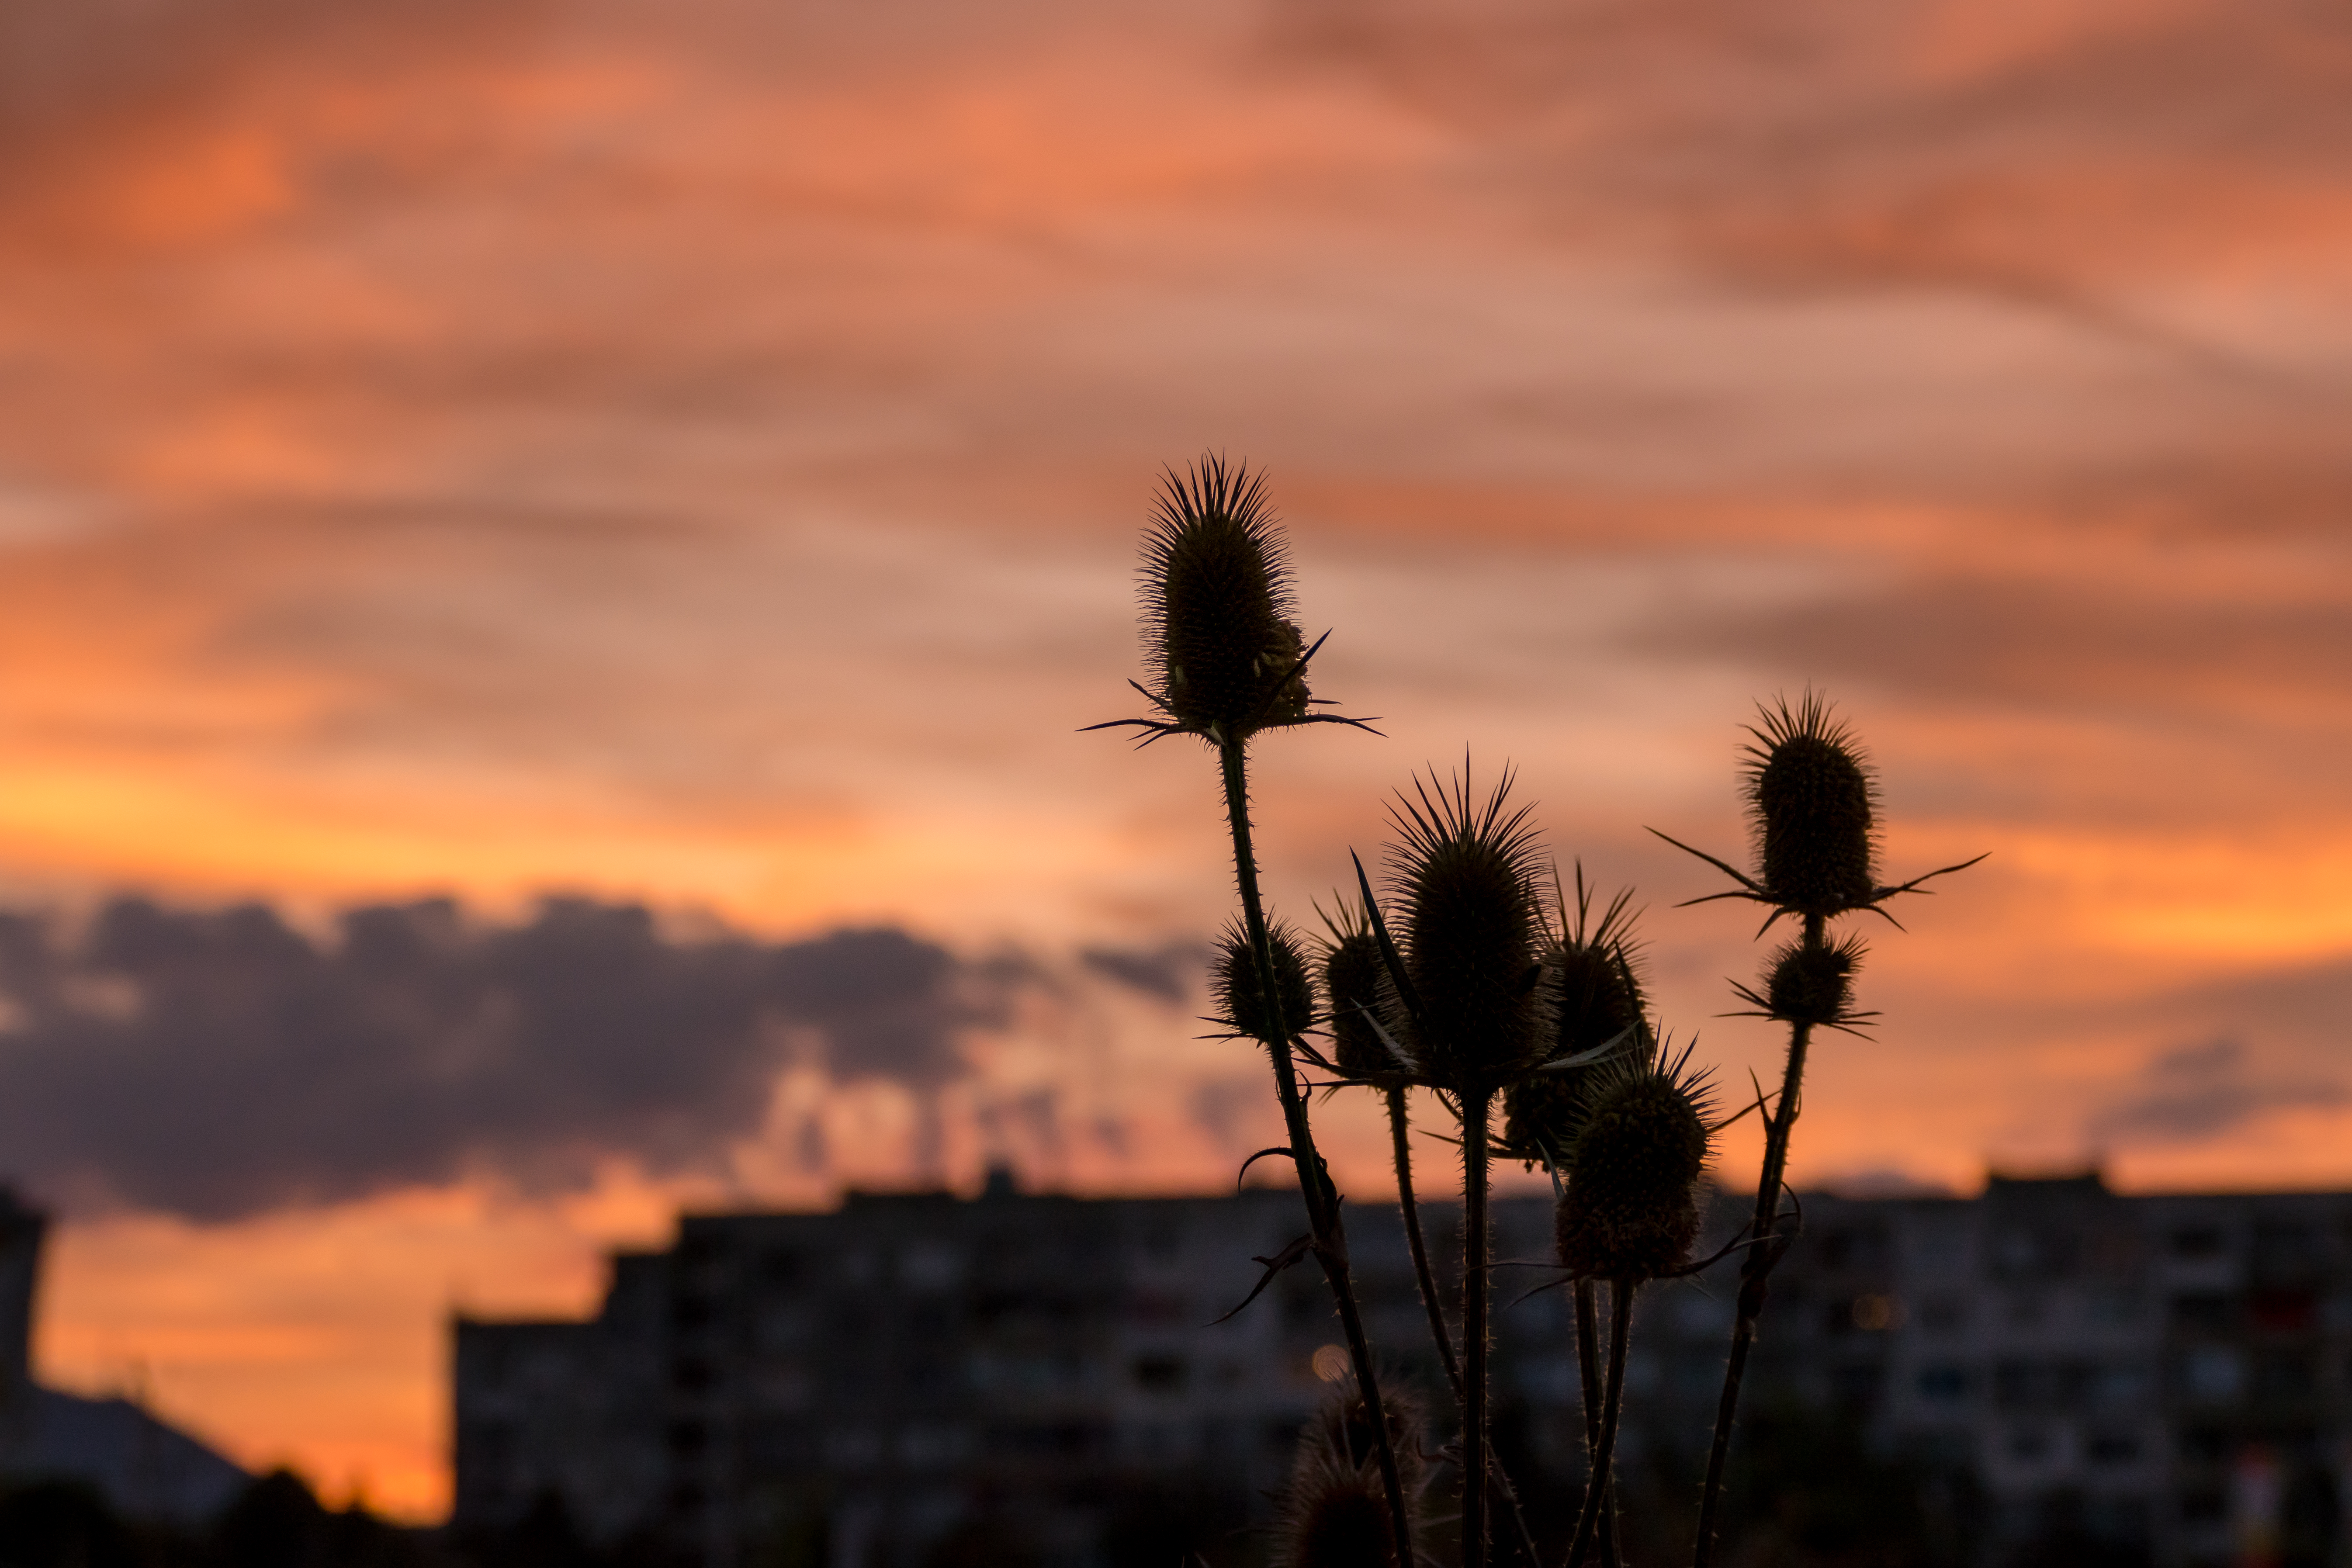
sunset, twilight, mood, sky, nature, cloud, silhouette, evening, afterglow, flower, backlighting, morning, atmosphere, plant, sunrise, dusk, photography, horizon, sunlight, tree, landscape, plant stem, city, meteorological phenomenon, dawn, wildflower